Ginger Rogers

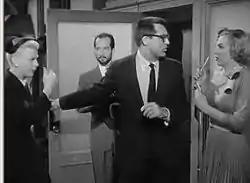
Ginger Rogers in "Monkey Business" (1952) with "(from left to right)" Robert Cornthwaite, Cary Grant, and Marilyn Monroe

Rogers's first movie roles were in a trio of short films made in 1929: "Night in the Dormitory", "A Day of a Man of Affairs", and "Campus Sweethearts". In 1930, Paramount Pictures signed her to a seven-year contract.